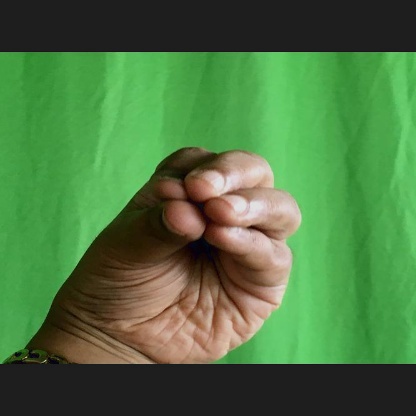
Mudra: Mukulam